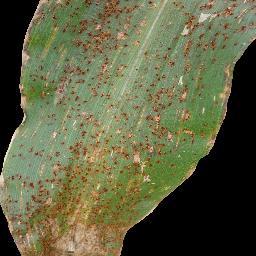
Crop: corn
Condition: (maize)_common_rust